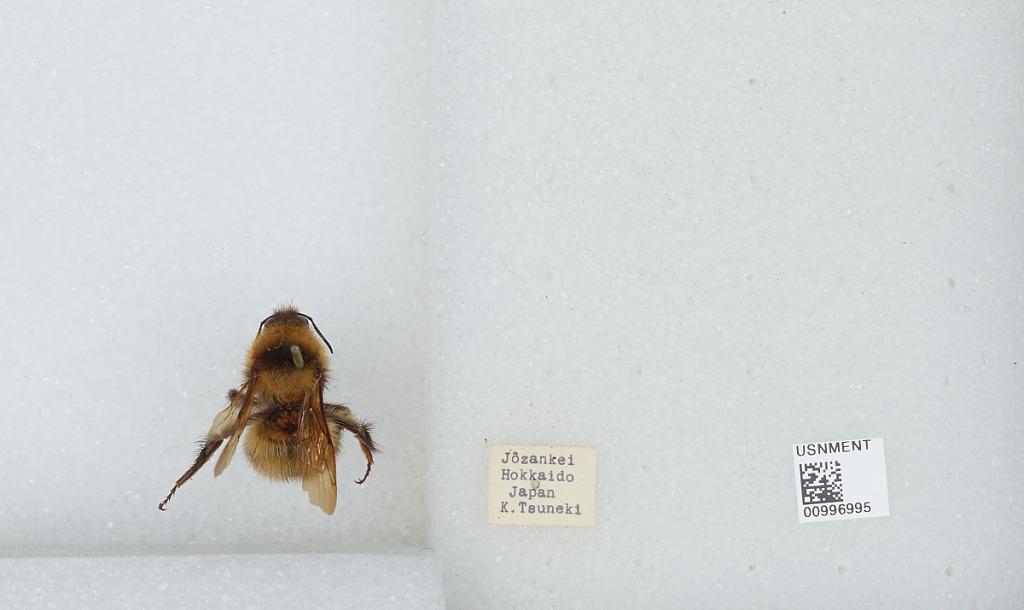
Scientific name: Bombus (Diversobombus) diversus Smith
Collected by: K. Tsuneki
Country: Japan
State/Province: Hokkaido
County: Jozankei